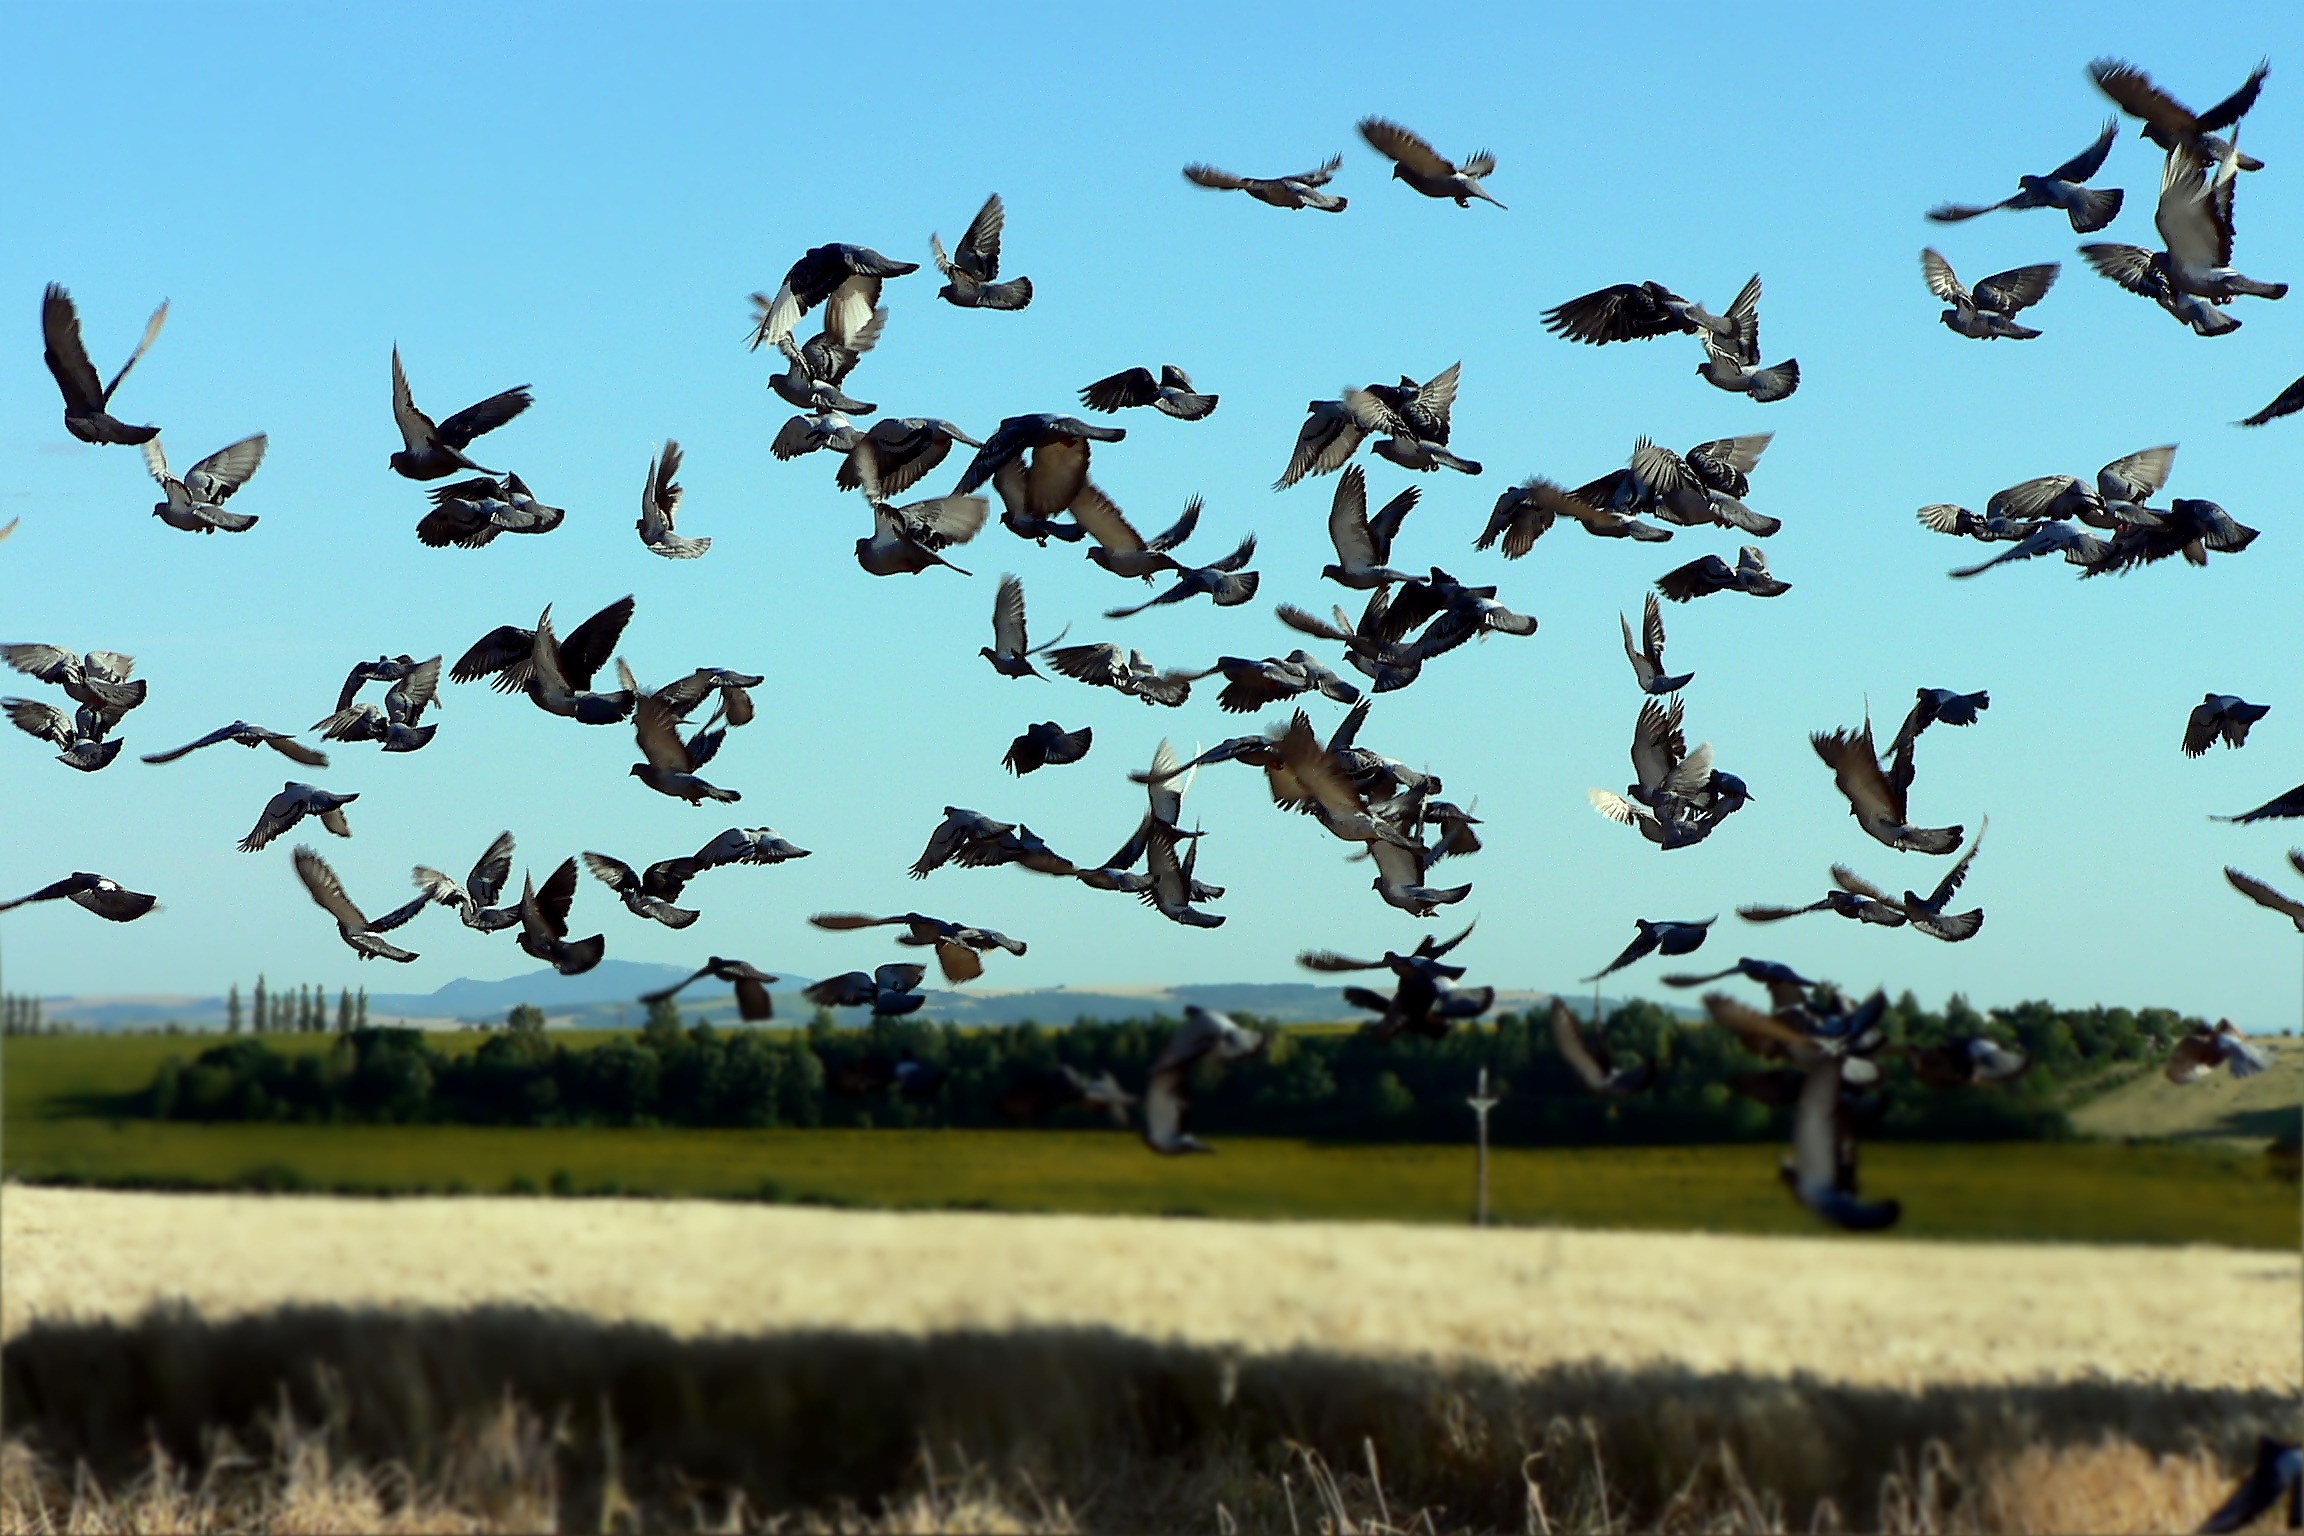
nature, bird, field, flock, wildlife, fauna, savanna, plain, birds, pigeon, ecosystem, bird migration, perching bird, animal migration